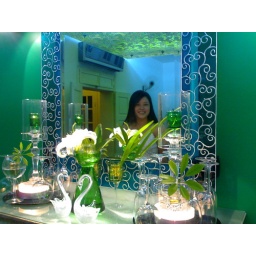
beautiful girl in the mirror